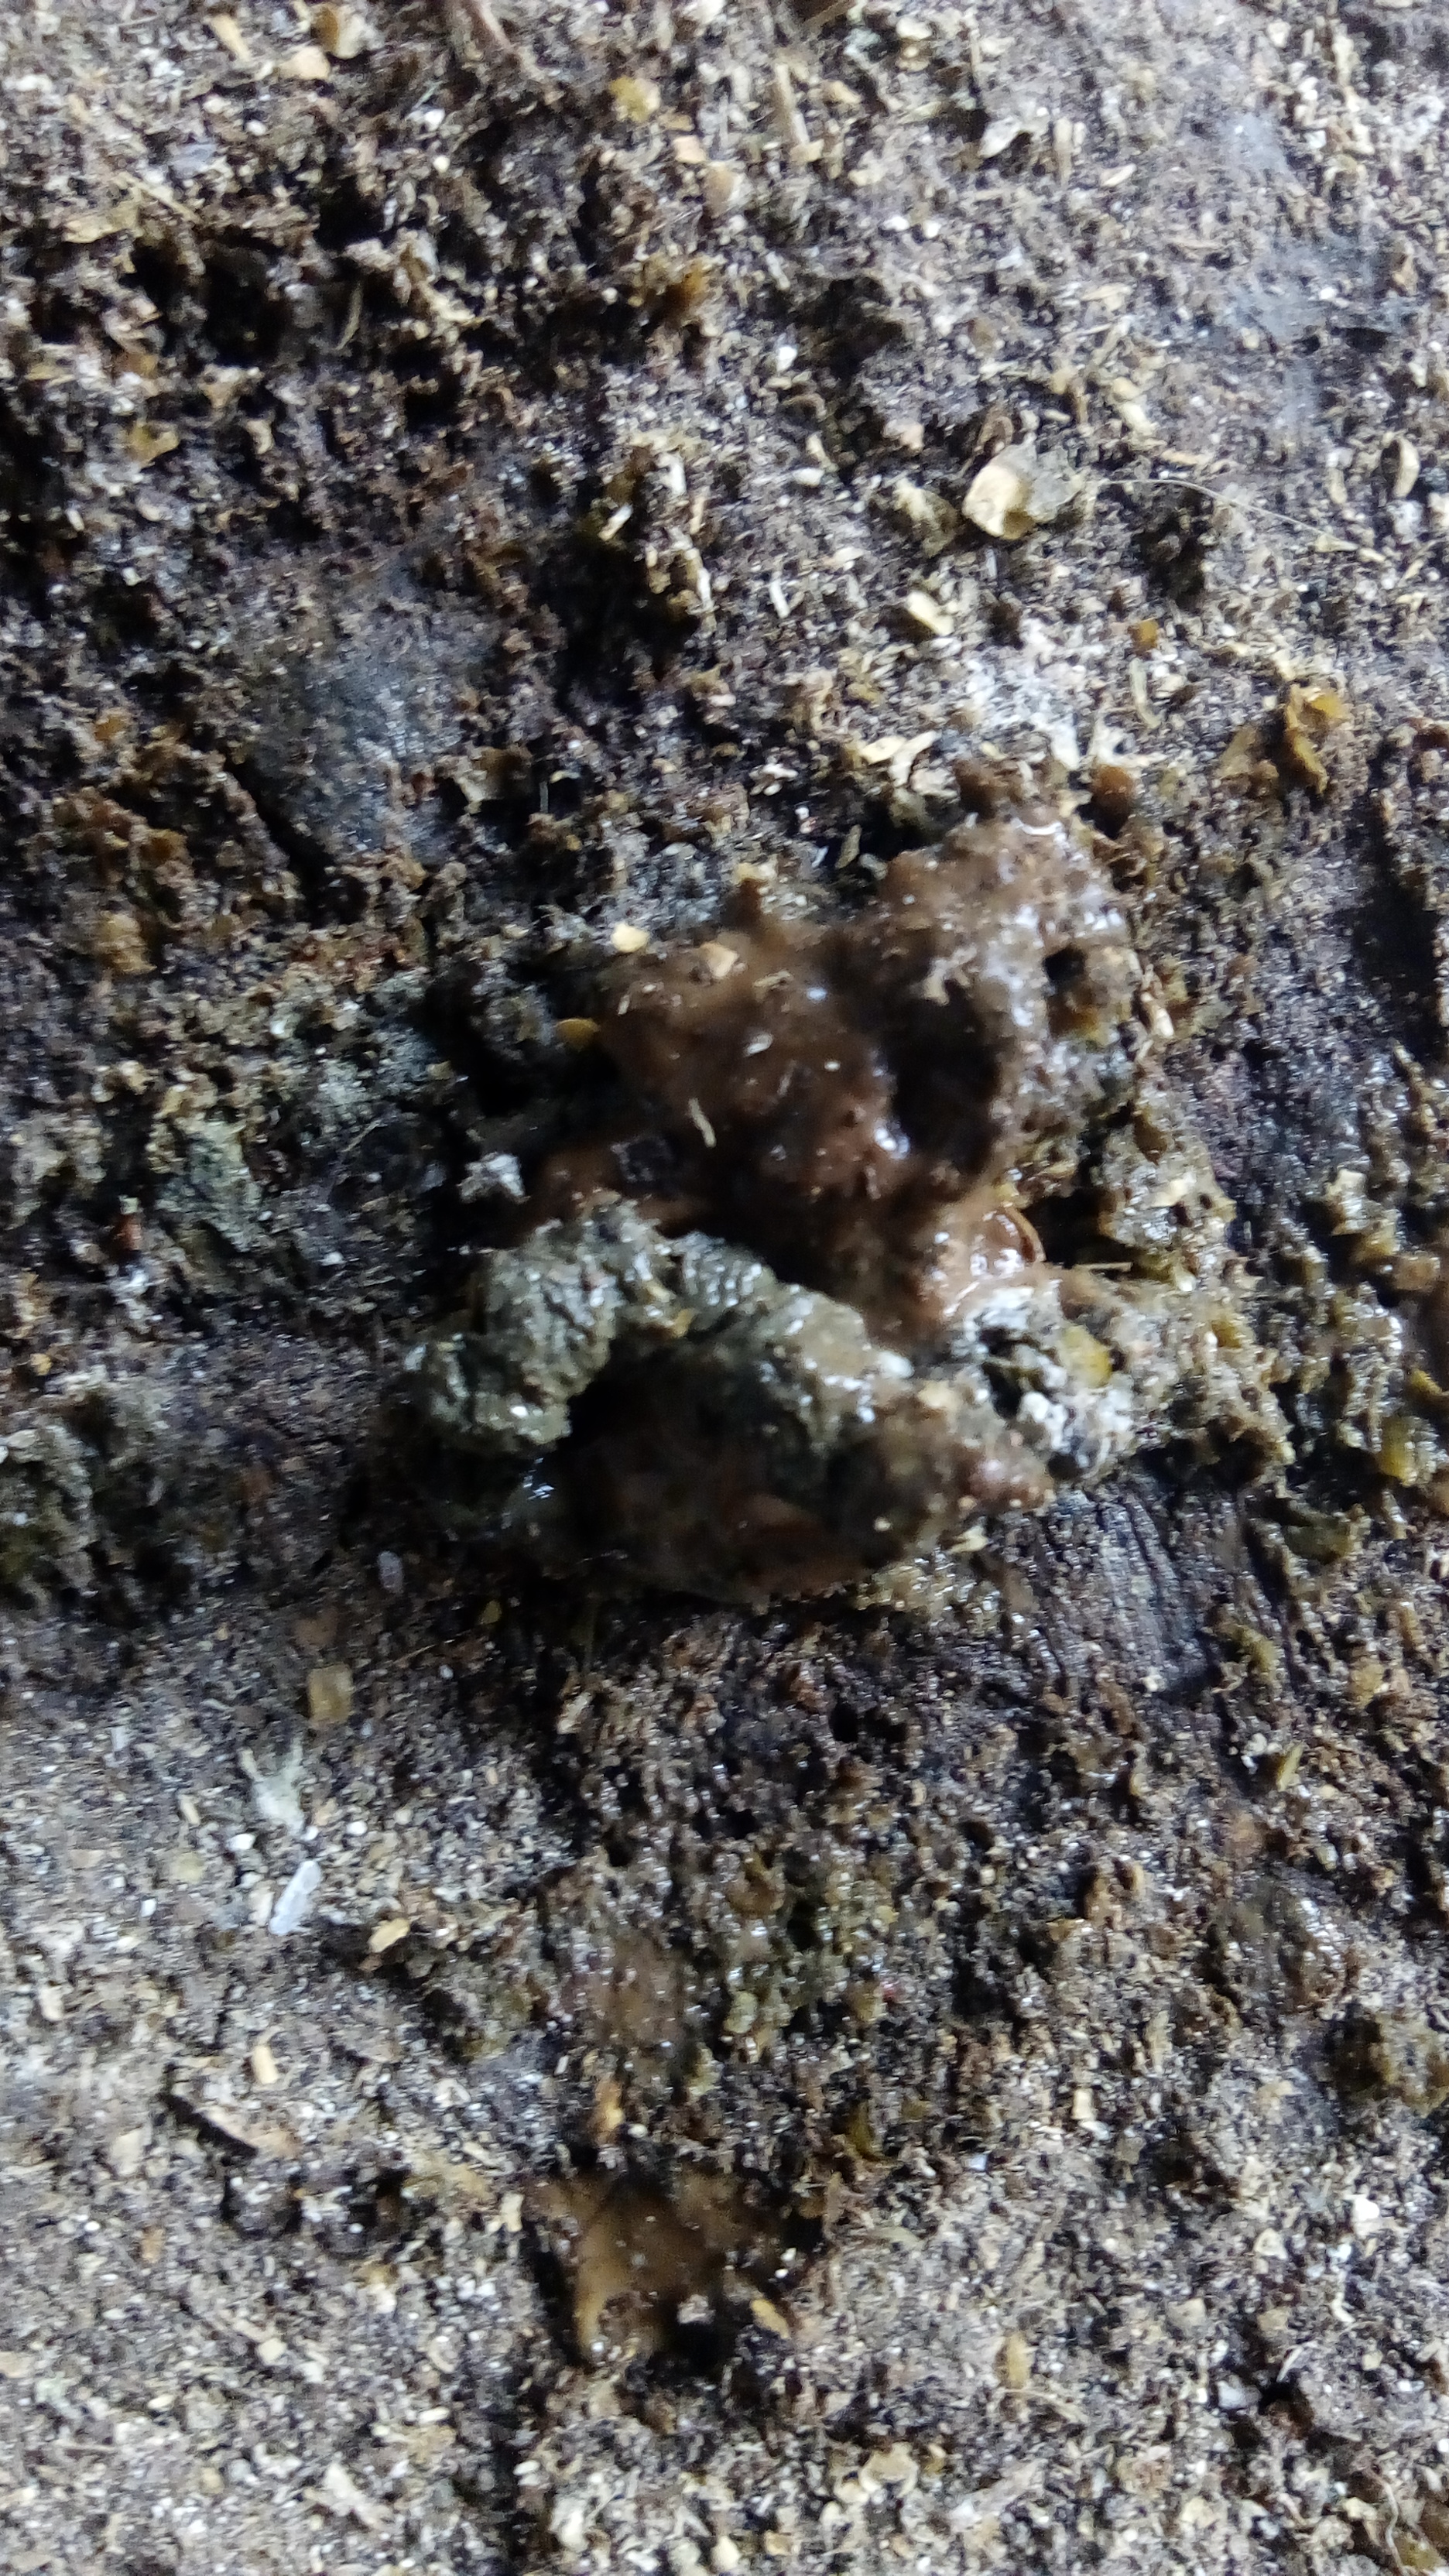
PCR-confirmed diagnosis: Coccidiosis